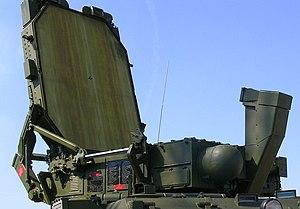
Zoopark-1 est un radar de contre-batterie militaire russe, et développée par Almaz-Antei. C'est un radar à balayage électronique passif destiné à la détection des positions de l'artillerie ennemie. Monté sur un véhicule MT-LBu, le système peut détecter des cibles mobiles au sol à une distance allant jusqu'à 40 km.